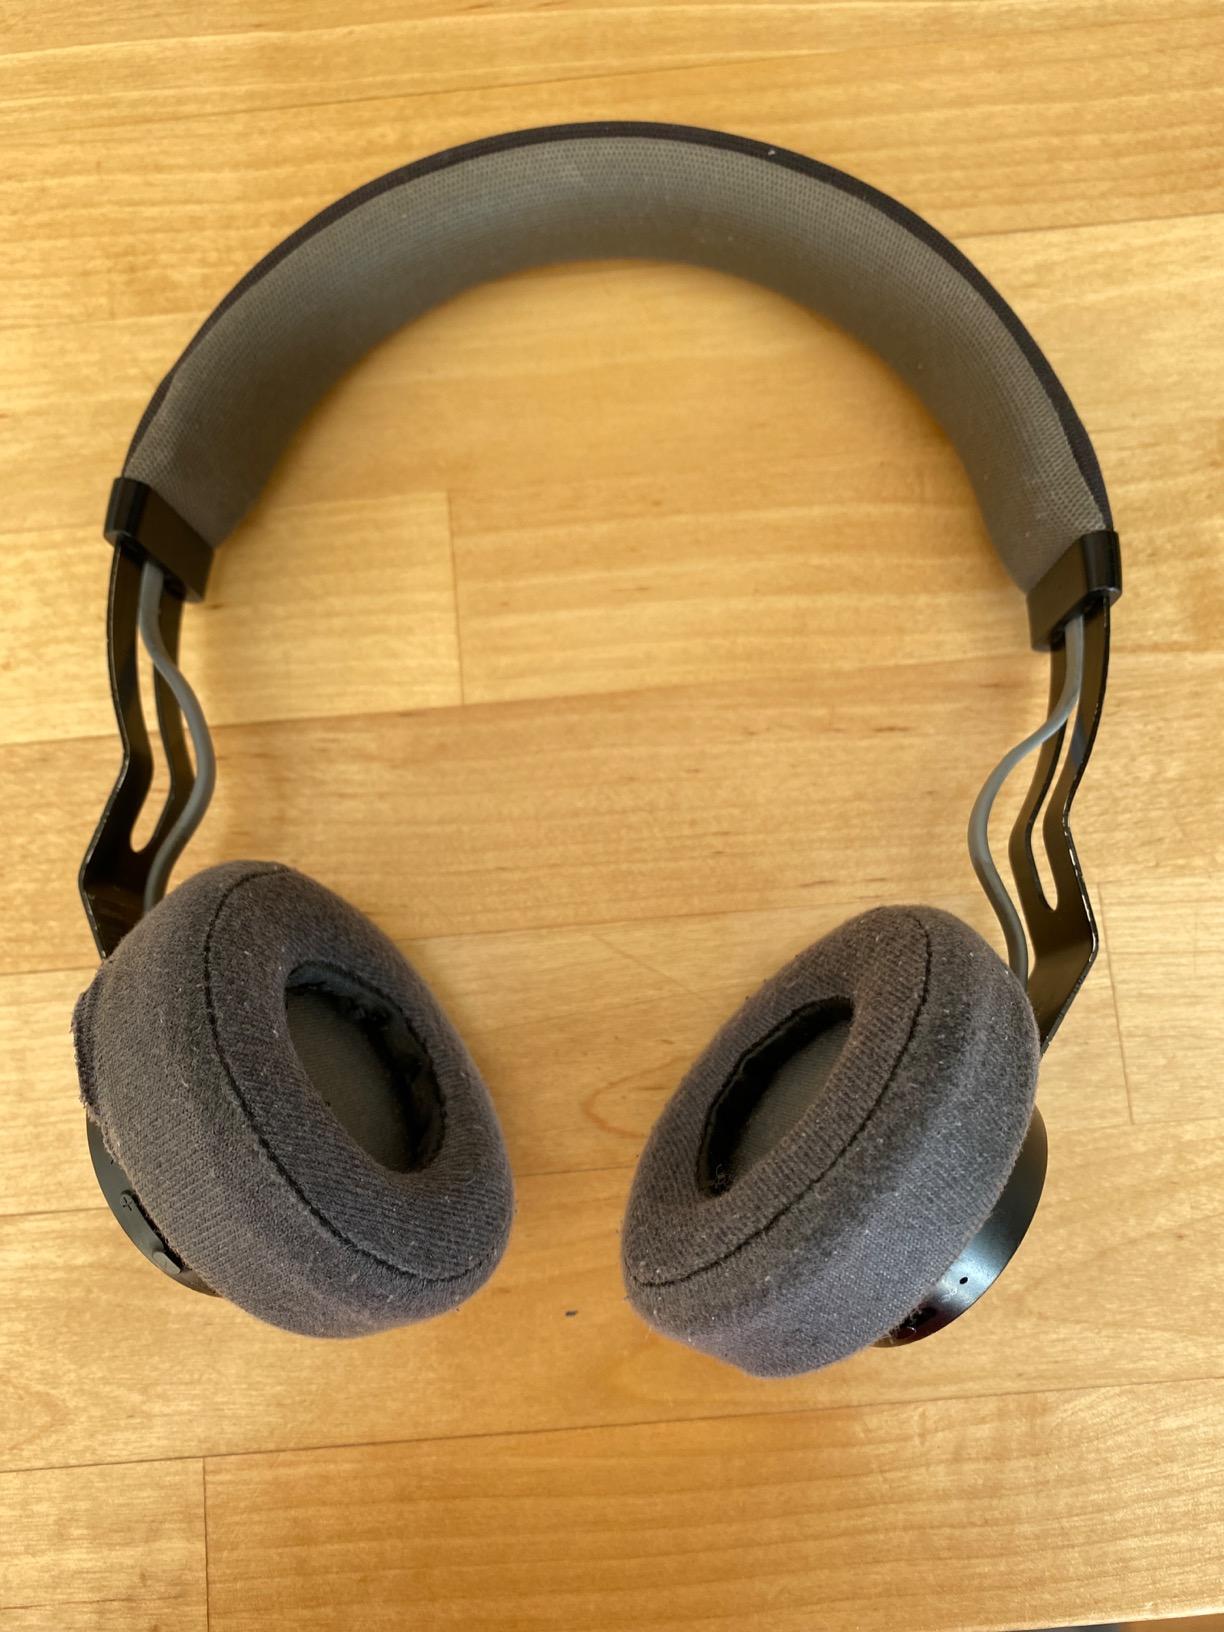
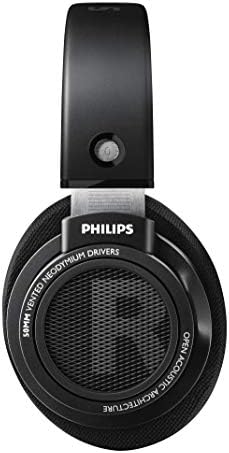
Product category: headphones
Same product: no